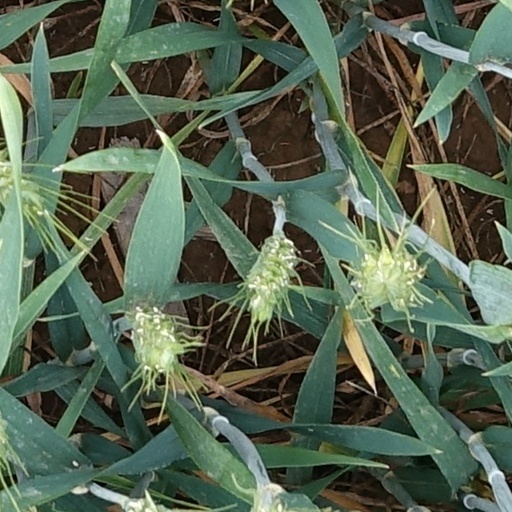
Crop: wheat